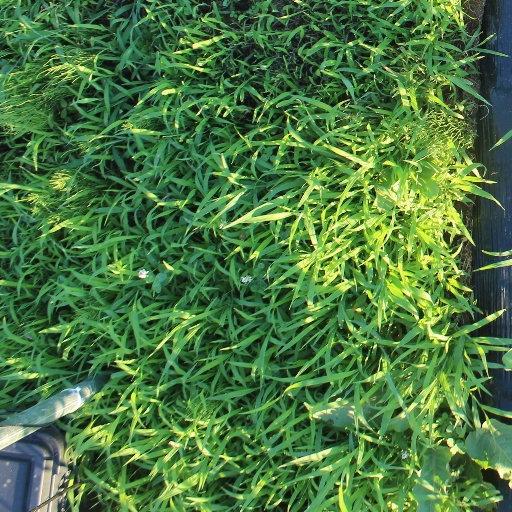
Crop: sorghum